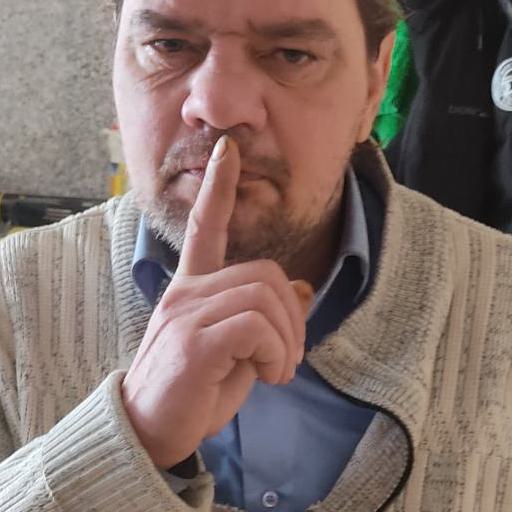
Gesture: mute